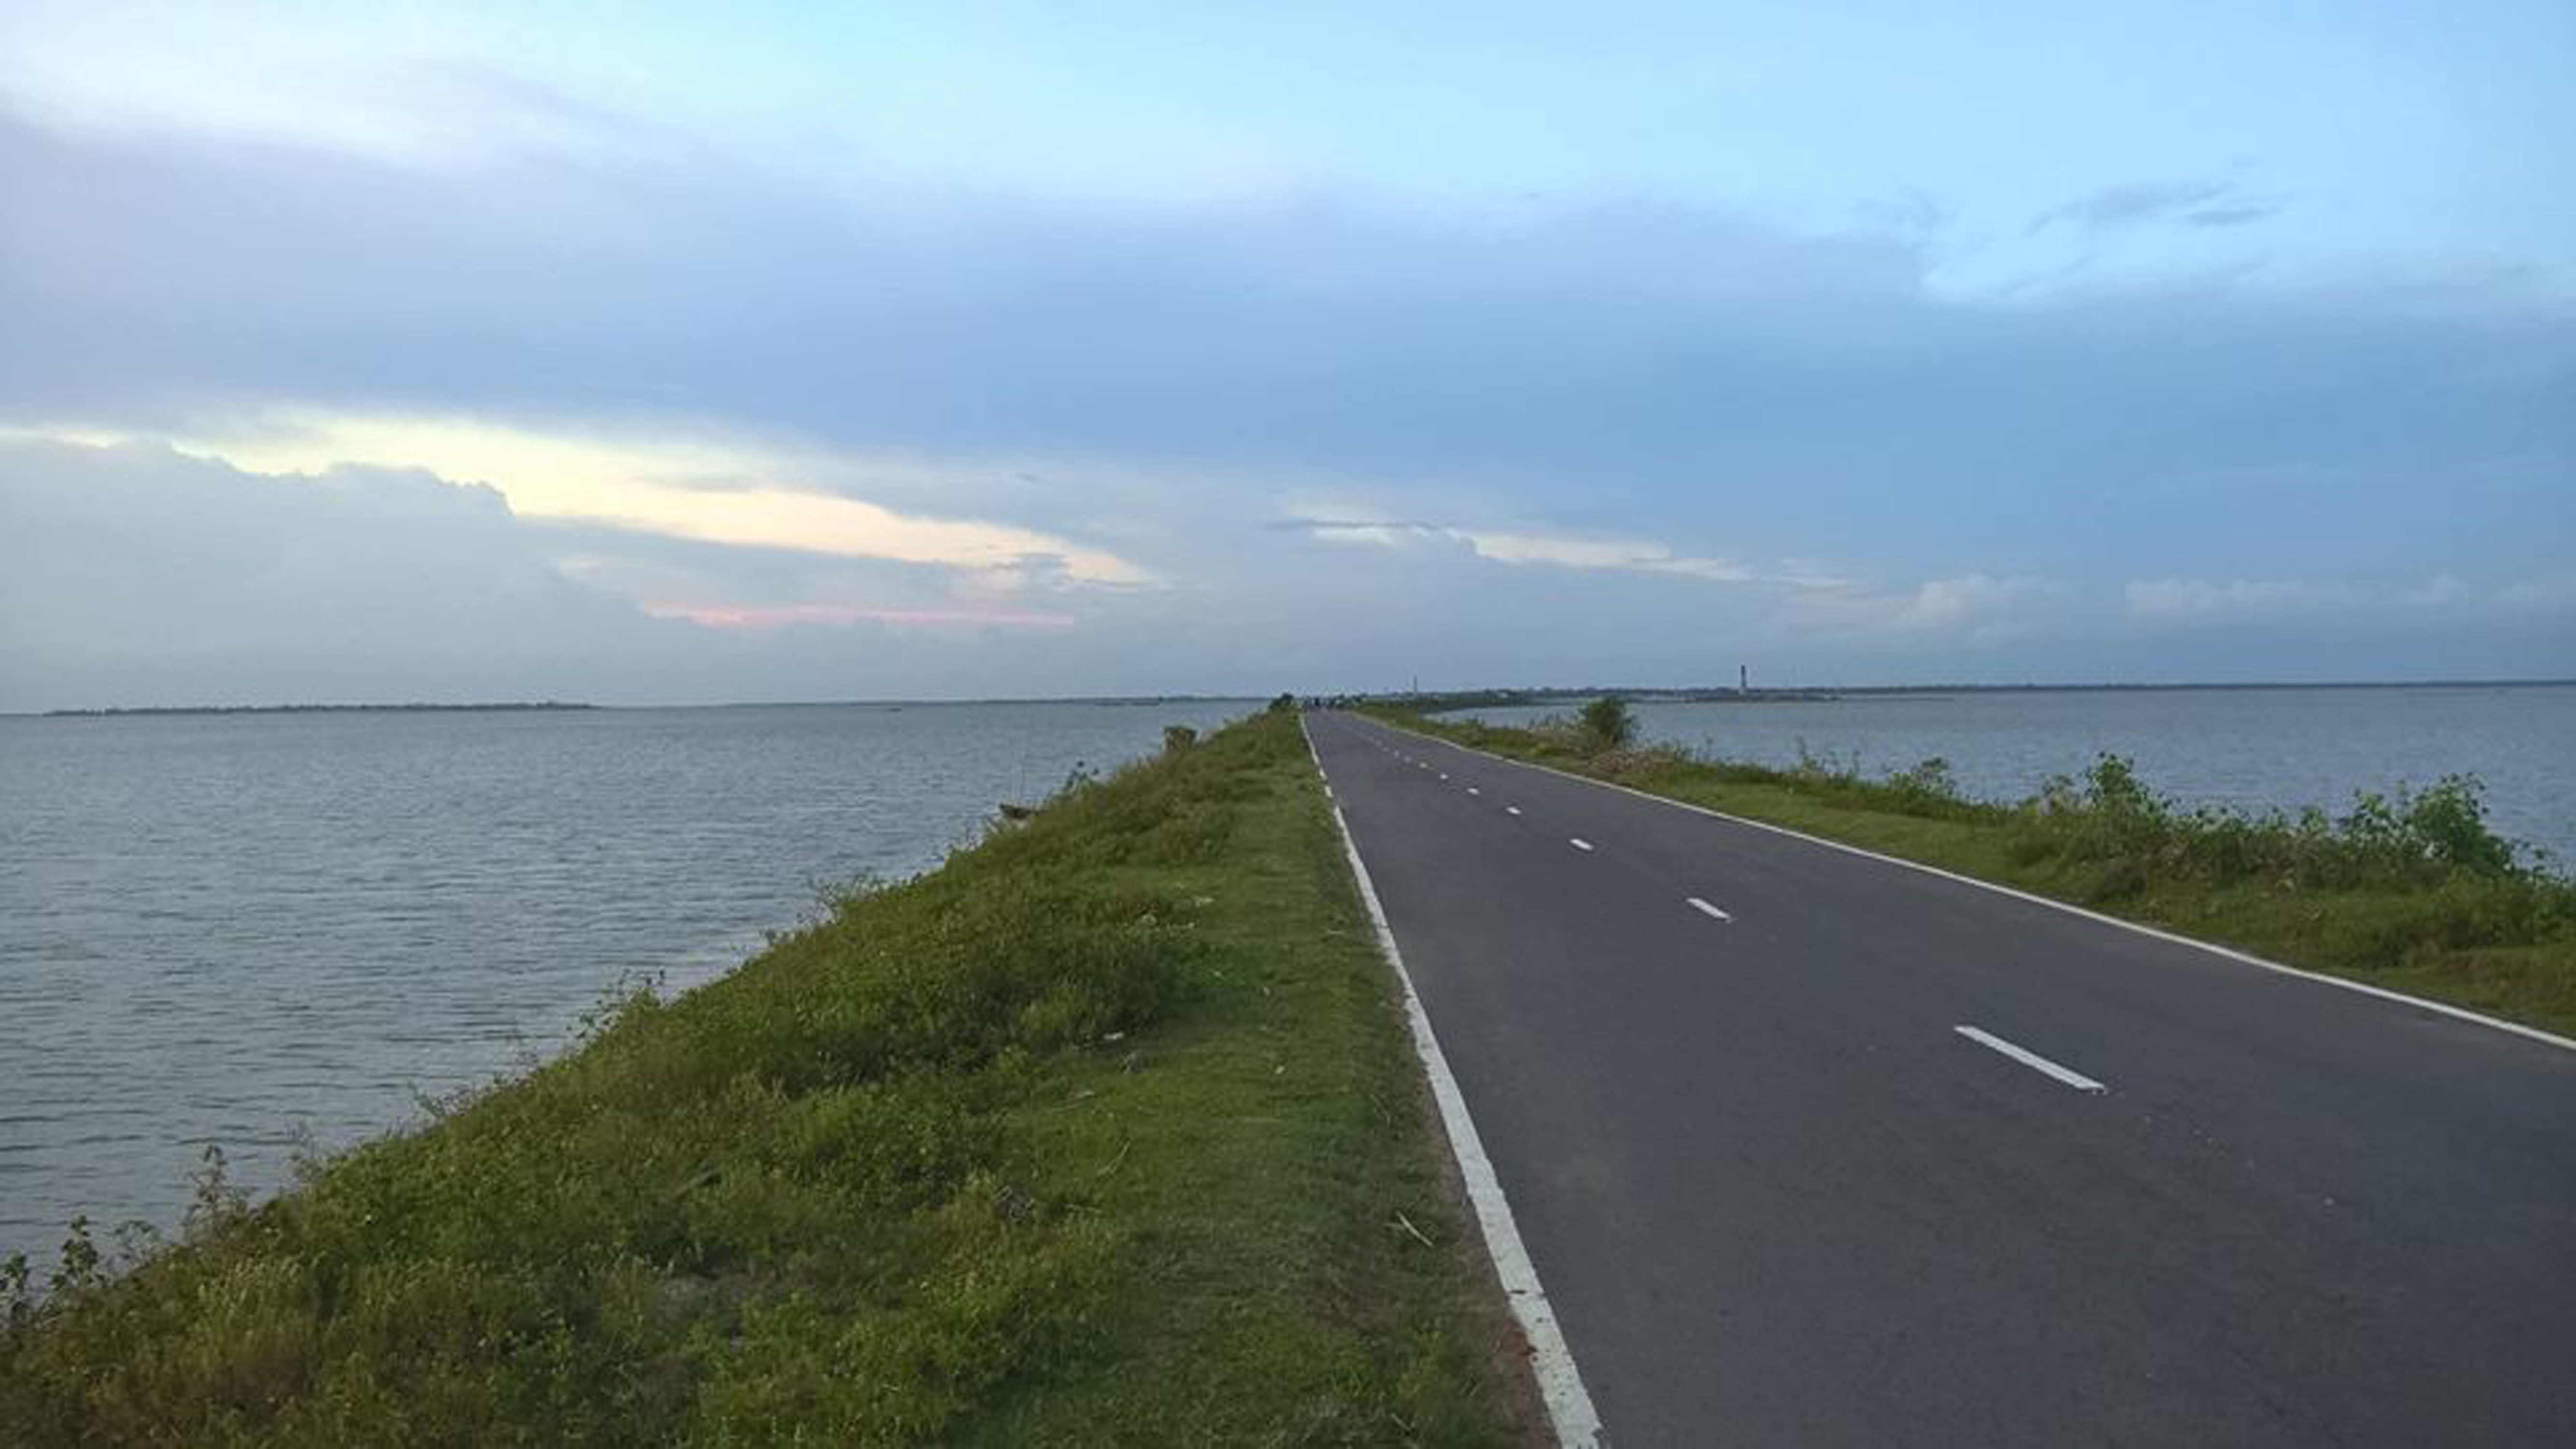
sea, coast, horizon, cloud, road, highway, bay, reservoir, infrastructure, channel, controlled access highway